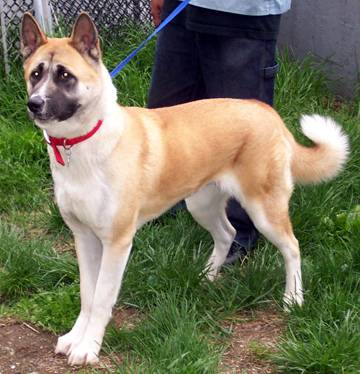
Label: dog